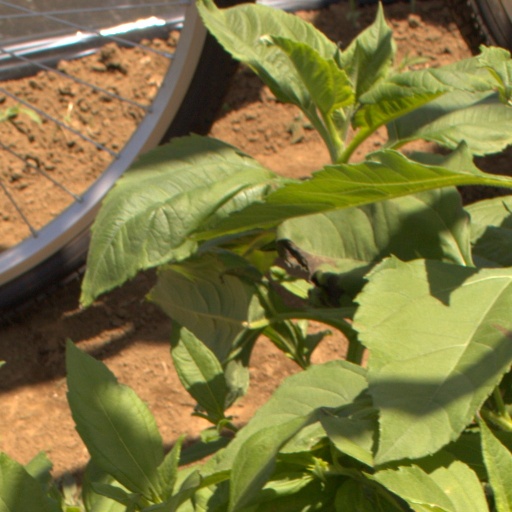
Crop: Jerusalem artichoke